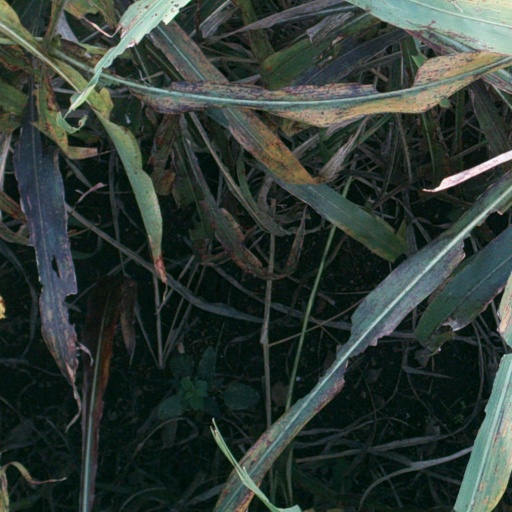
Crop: sorghum